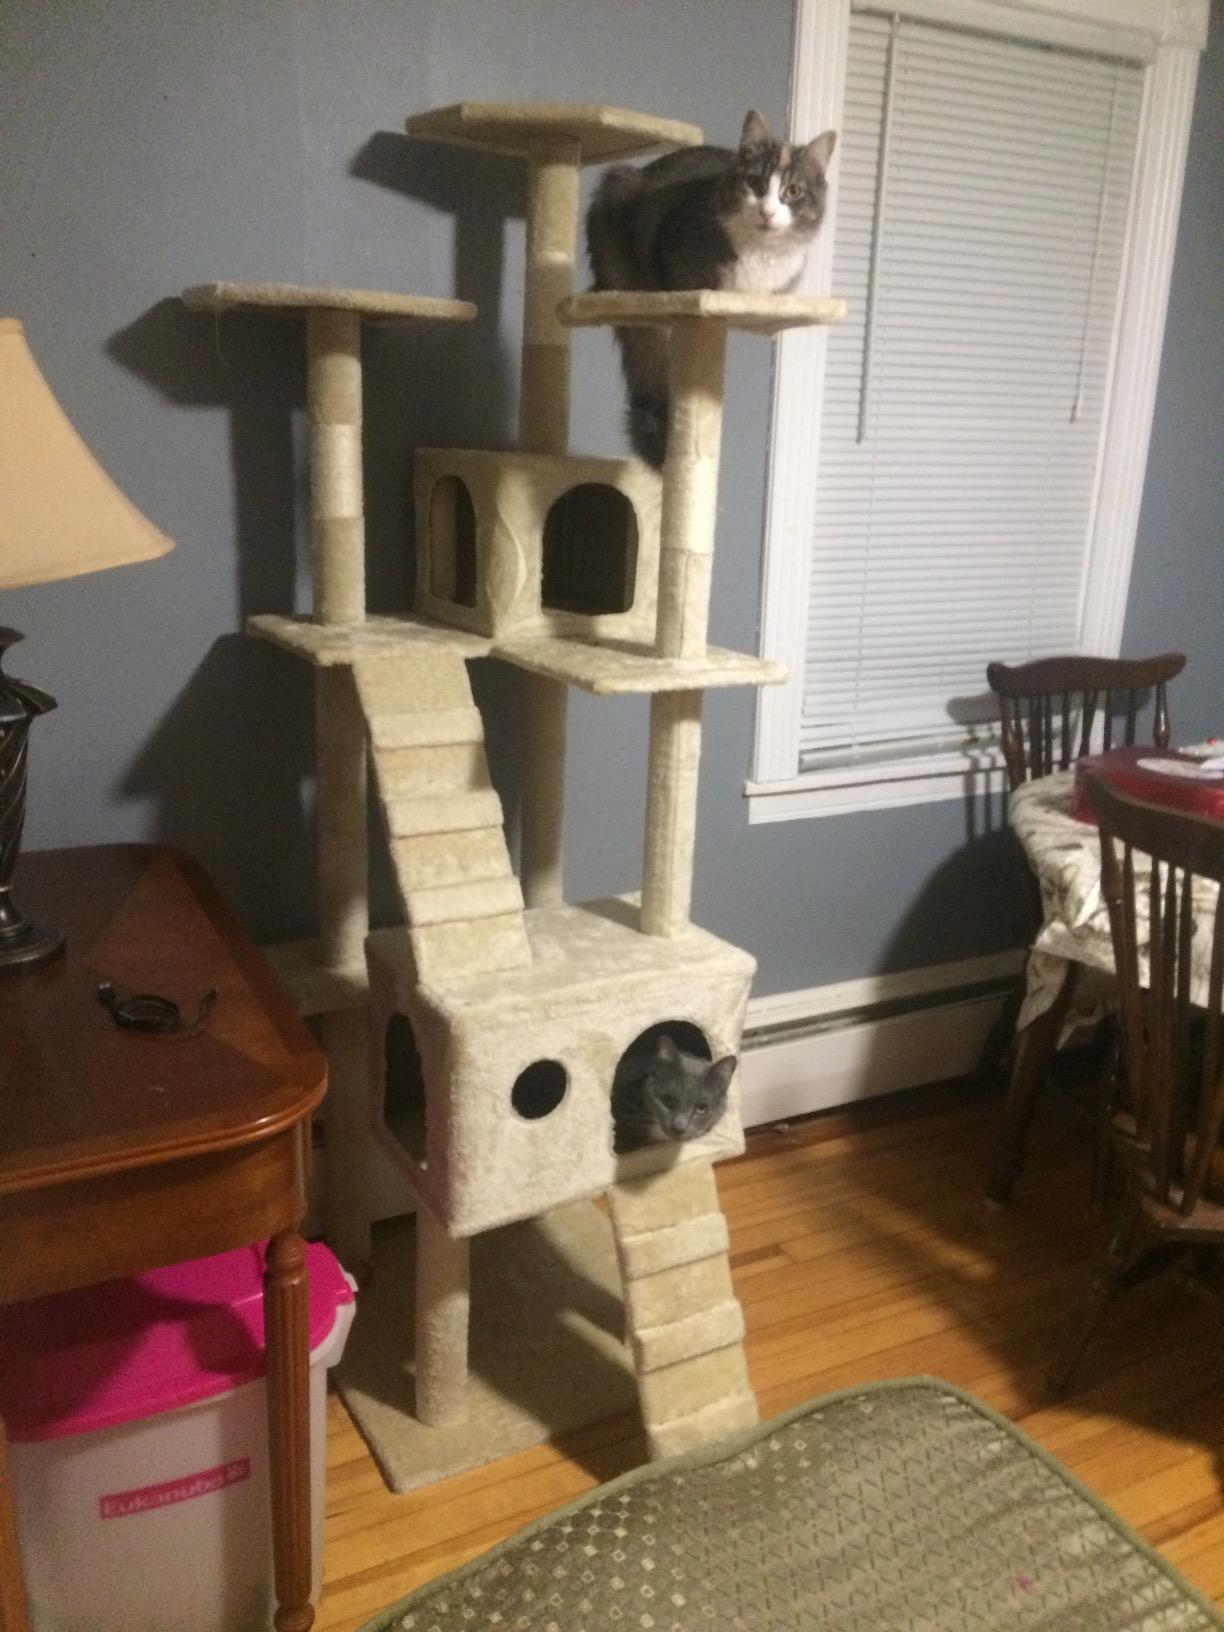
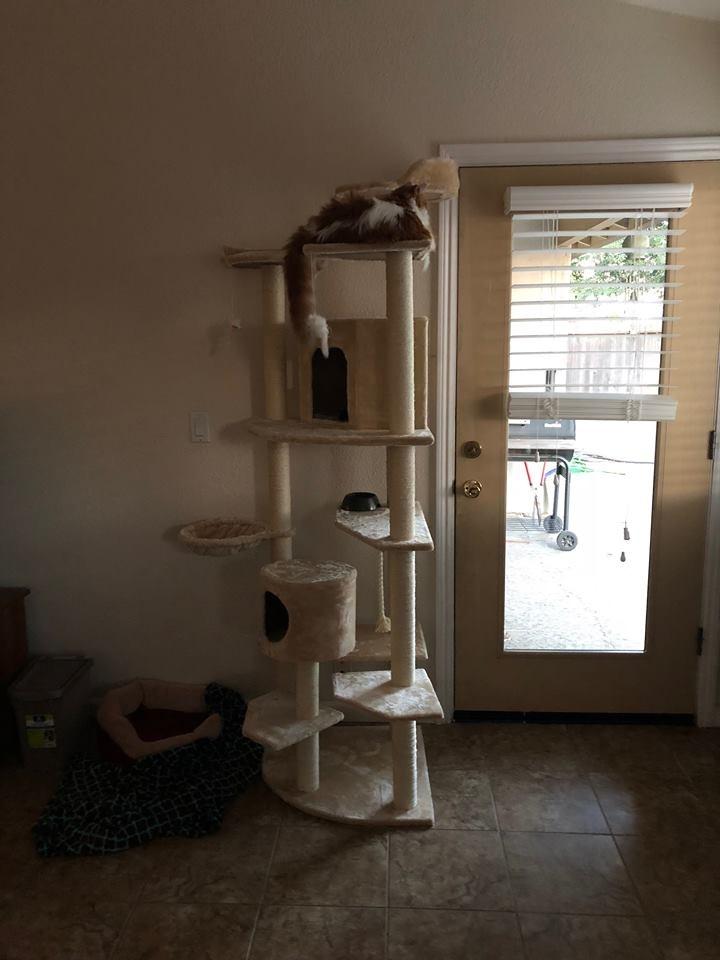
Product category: items_cat tree
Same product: no